Domenico Ricatti

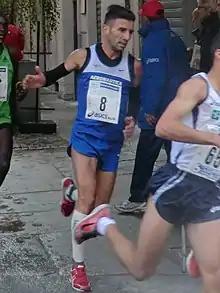

Domenico Ricatti (born 16 May 1979) is an Italian male long-distance runner who won three times the national championships at senior level.